Idakka

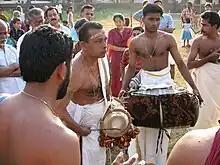
Shri Chendamangalam Unnikrishna Maarar Idakka artist in action - In the middle

The Malayalam name "idaykka" or "idakka" derives from the Sanskrit word श्रीढक्का ("Śrīḍhakkā"). In Sanskrit, a "ḍhakkā" is described as a double drum that makes a "ḍhak" sound. ढक् इति गम्भीरशब्देन कायतीति (ḍhak iti gambhīraśabdēna kāyatīti). The sacred prefix Śrī is used to denote the auspiciousness of the instrument.